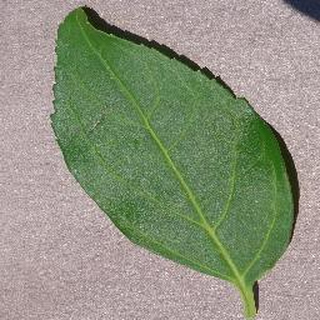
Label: healthy_cherry